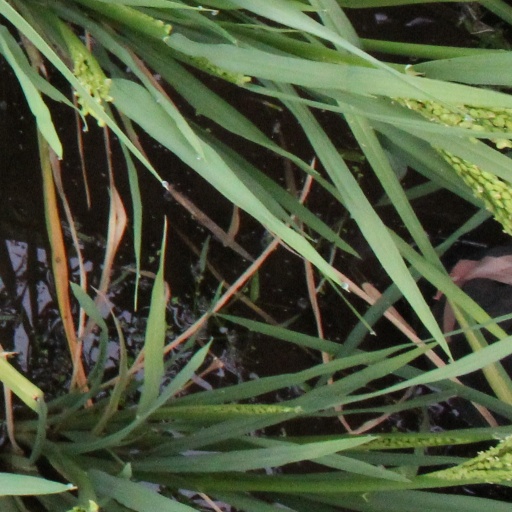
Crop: rice